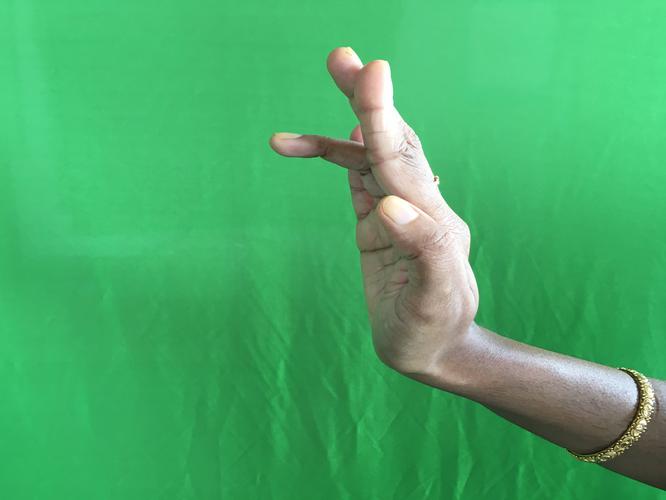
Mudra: Tripathaka
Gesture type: single_hand